W239BT

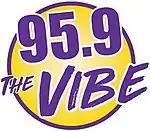
Logo under previous colors

On November 18, 2024, W239BT switched its parent station from WOVO's HD2 subchannel to WHHT's HD2 subchannel and began stunting with Christmas music, branded as "Santa 102.3/95.7", simulcasting WLLI 102.3 FM Bowling Green.